Einar Westye Egeberg Sr.

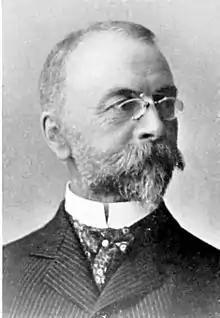
Einar Westye Egeberg Sr.

Einar Westye Egeberg Sr. (23 July 1851 – 7 June 1940) was a Norwegian businessperson and politician for the Conservative Party.